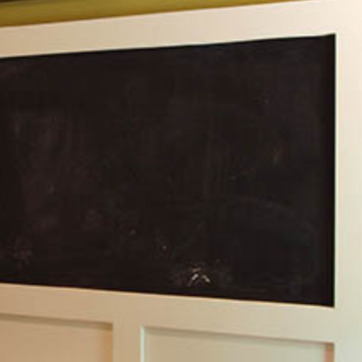
Material: other